Karen Carney

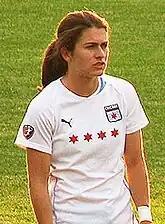
Carney playing for the Chicago Red Stars, 2009

After a new professional league was announced in the United States, Carney was selected by Chicago Red Stars in the third round (19th overall) of the 2008 WPS International Draft. The Red Stars made Carney their first signing on 27 January 2009. It was confirmed the following day by Arsenal. She joined Head Coach Emma Hayes, who had served as Arsenal's first team assistant coach.